1994 Bophuthatswana crisis

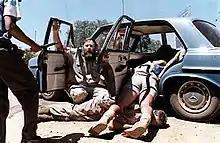
Alwyn Wolfaardt pleads for his life

The convoy of AWB vehicles had been firing into roadside houses as they passed through a poor black area of Mafikeng. Members of the Bophuthatswana police had opened fire on the last vehicle of the convoy. AWB Colonel Alwyn Wolfaardt, AWB General Nicolaas Fourie and Veldkornet (Field Cornet) Jacobus Stephanus Uys were driving a blue Mercedes-Benz W108 at the end of the convoy. The driver, Fourie, was shot in the neck; another passenger, Wolfaardt; in the arm and the remaining passenger, Uys, in the leg. Wolfaardt and Uys were wounded and Fourie died almost instantly. Wolfaardt stumbled out of the car and brandished a handgun but was advised by the onlookers not to start shooting. A Bophuthatswana police officer relieved him of the weapon. Half a dozen reporters who had stumbled on to the scene recorded what followed. A journalist approached and spoke to Wolfaardt, asking if he was a member of the AWB. Wolfaardt confirmed this, reporting that they had been dispatched from Naboomspruit. He then pleaded for the lives of him and his injured comrade, "Please God, help us! Get us some medical help!", he said. In response, a police officer strolled up to the two men, pointed his R4 rifle, and fired two bullets into each men at point-blank range, firing a further two into the body of Fourie, which he then proceeded to kick in the ribs. The execution was captured by the nearby journalists and broadcast worldwide.